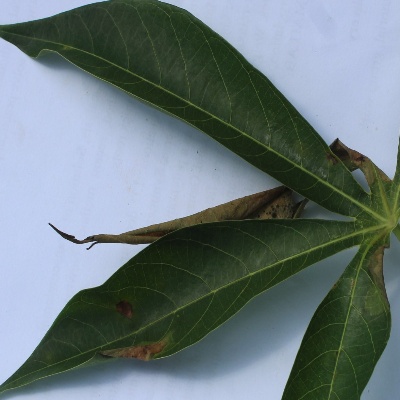
Crop: Cassava
Condition: bacterial blight